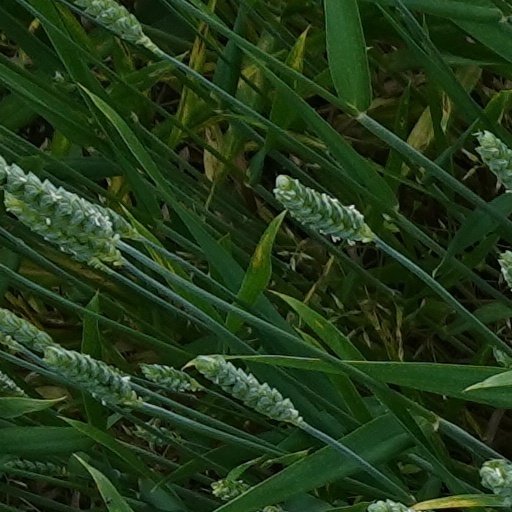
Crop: wheat